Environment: real
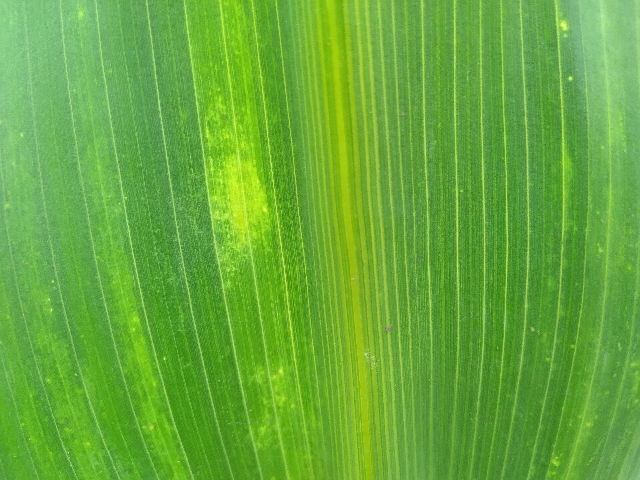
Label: lethal_necrosis